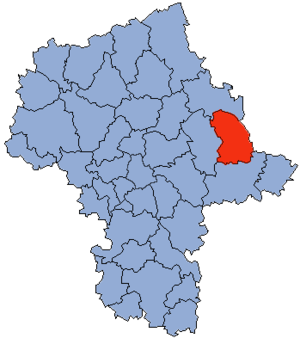
Le powiat de Sokołów est un powiat appartenant à la voïvodie de Mazovie dans le centre-est de la Pologne.